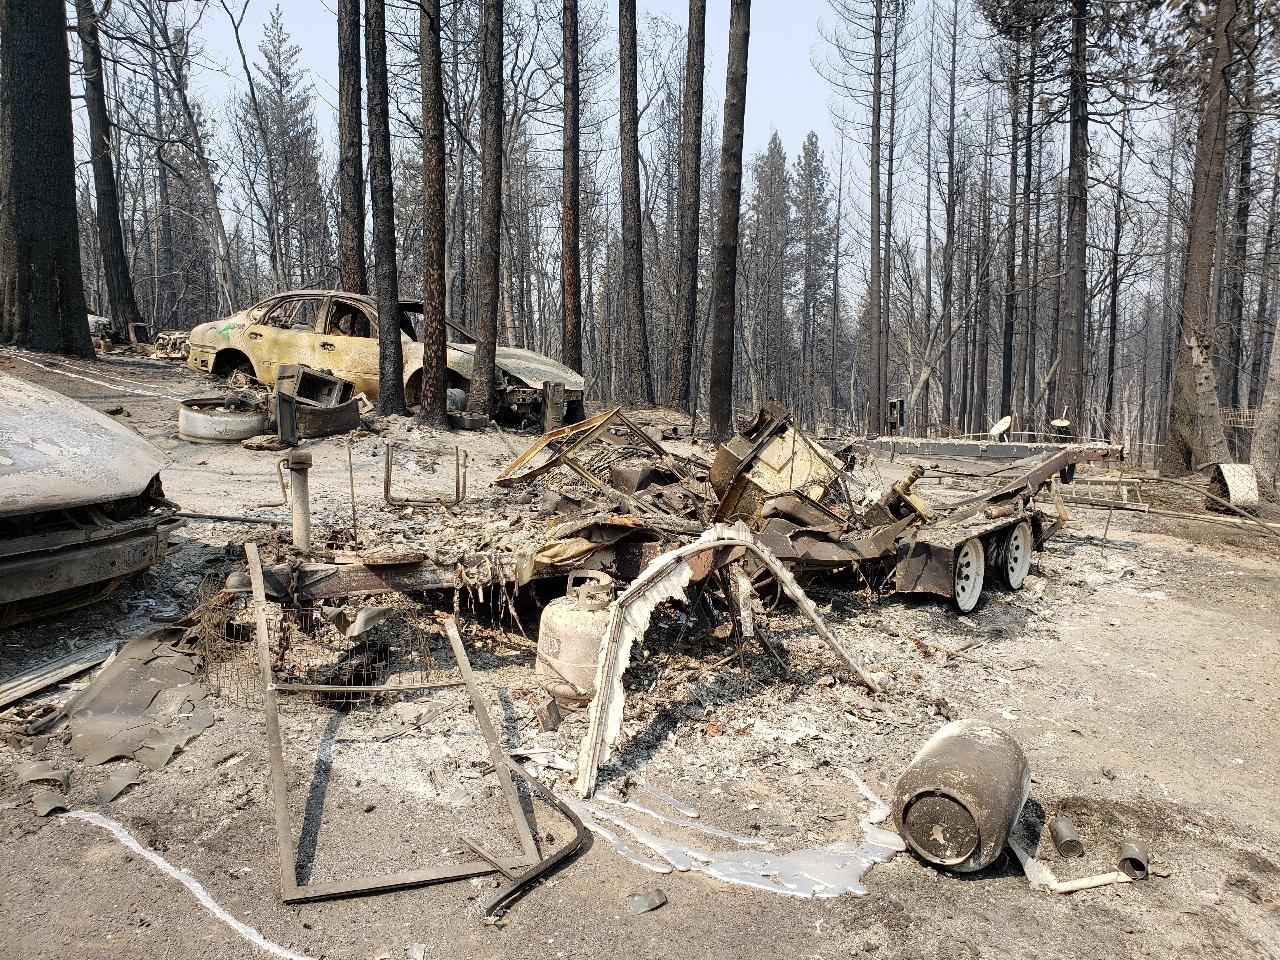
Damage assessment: destroyed